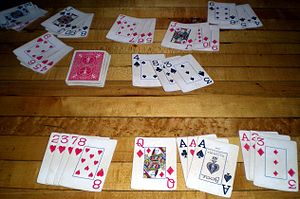
Rommy
Et igangværende spil rommy
"Rommy er et kortspil for to eller flere personer, hvori man bruger et spil kort med almindeligvis tre jokere. Spillet går ud på at samle ""stik""; serier af mindst tre kort som passer sammen. Desuden kan man blandt sine ""stik"" lægge ekstra kort der passer sammen med enten egne eller andre deltageres ""stik"", og derigennem opnå ekstra points.